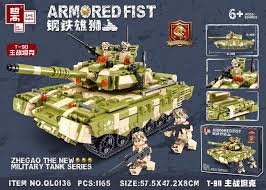
Label: Tank